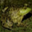
Label: frog